Mérida (state)

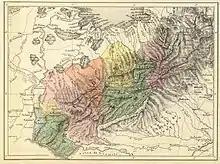
Mérida Province in 1840

In 1814 With the loss of the Second Republic, Merida is again temporarily incorporated into the Captaincy General of Venezuela. Three years later, the popular independence movement known as La Patriecita, will be suffocated by the Spanish royalists in 1818.